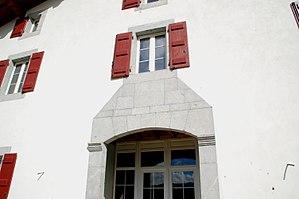
Façade de maison. Texte écrit
Bussunarits-Sarrasquette est une commune française, située dans le département des Pyrénées-Atlantiques en région Nouvelle-Aquitaine.